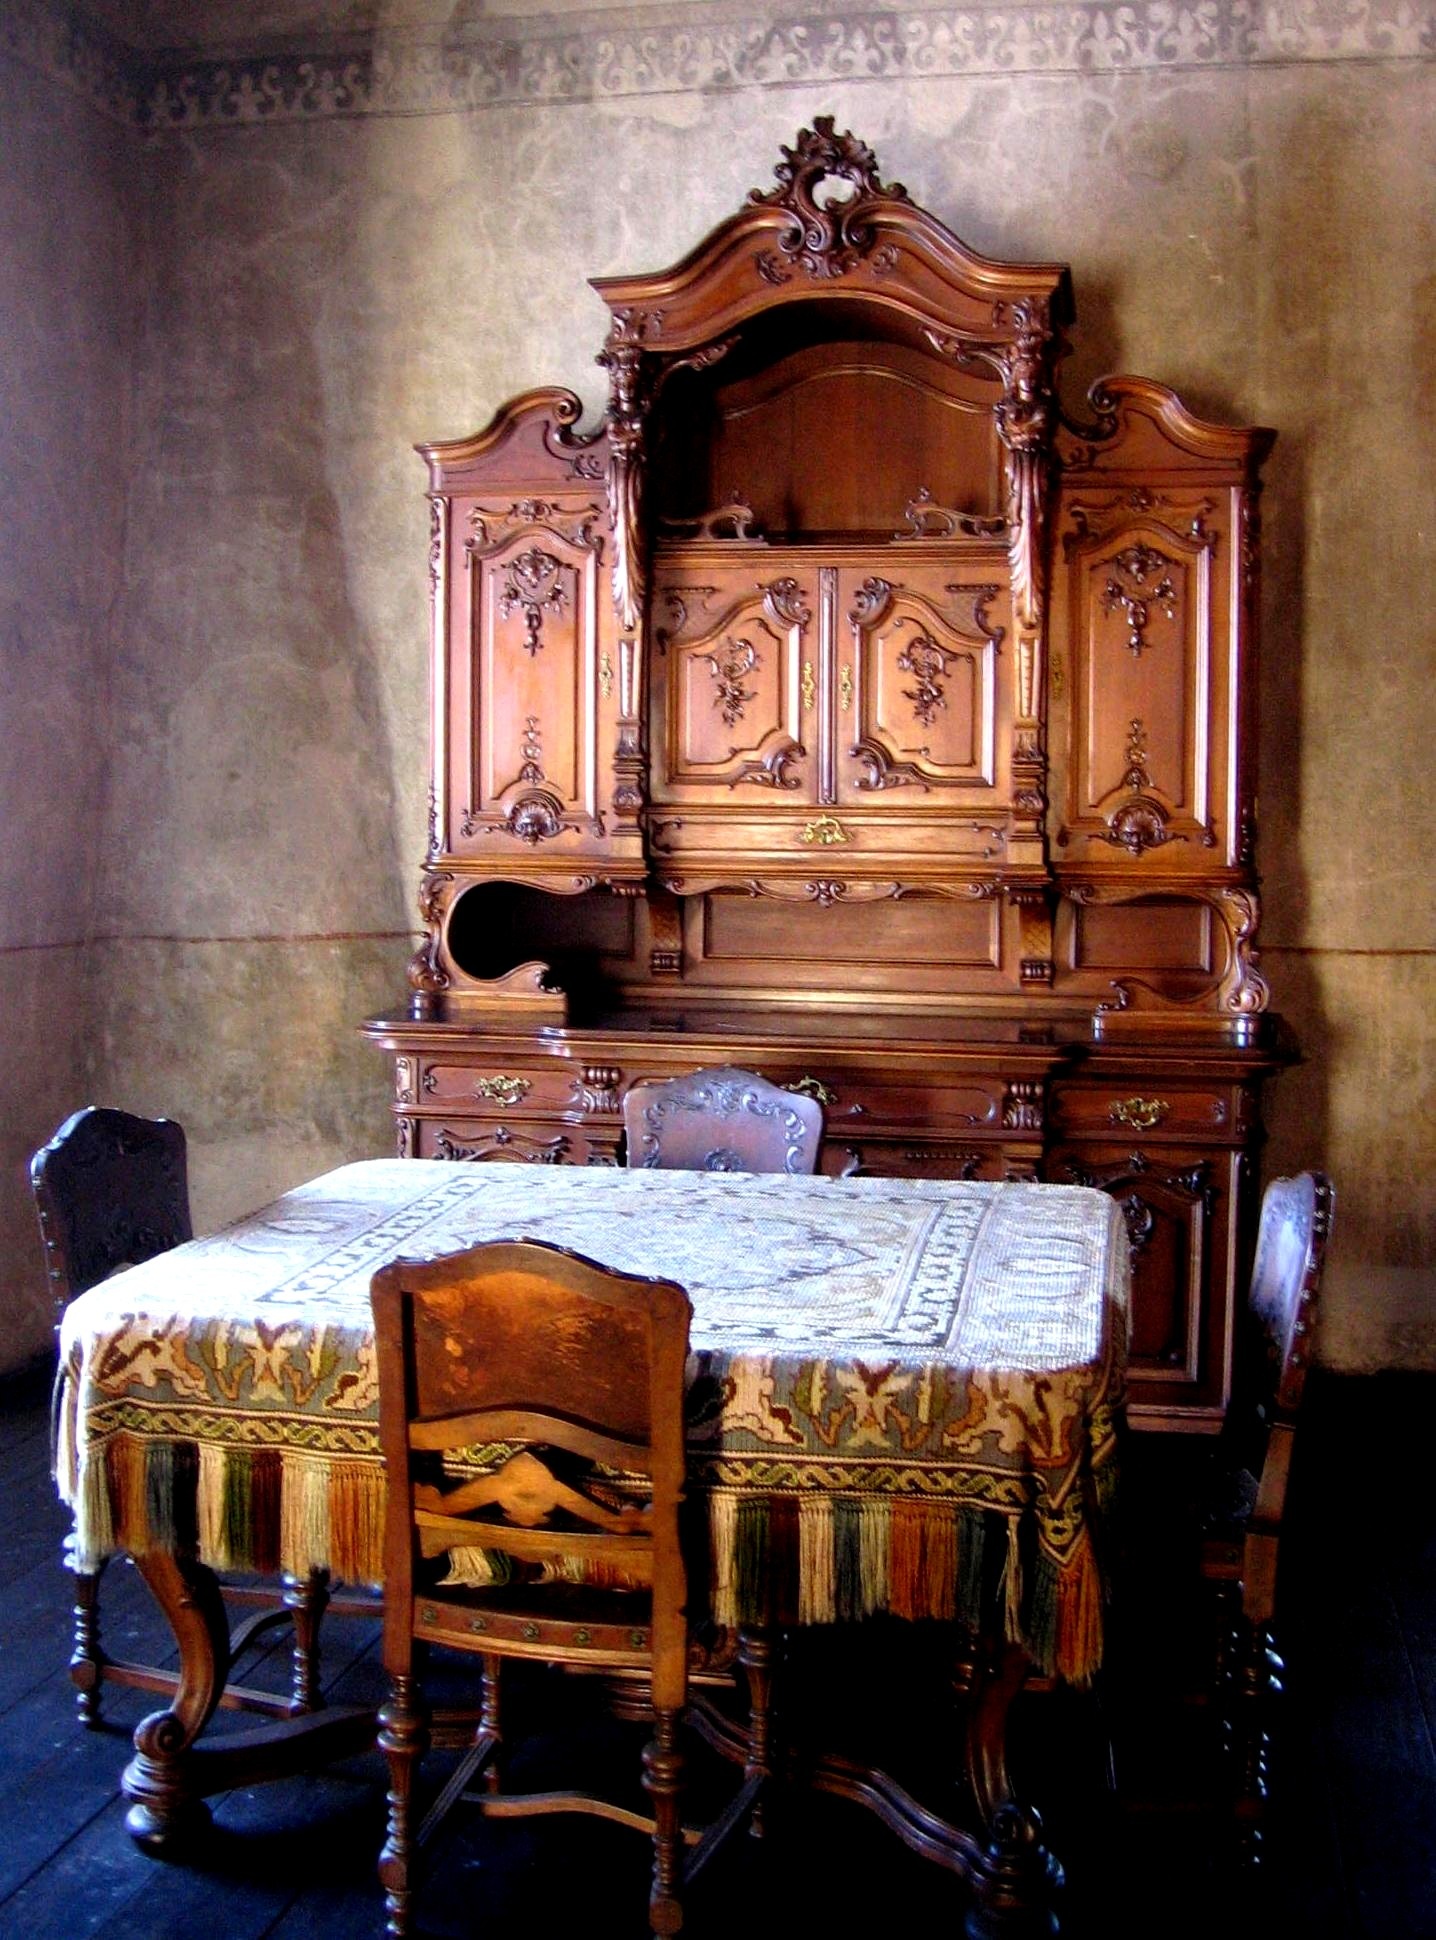
antique, chair, furniture, the museum, antiques, kids furniture